Countries using DAB/DMB

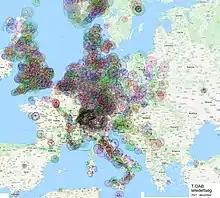
T-DAB transmitters and coverage areas in Europe, in December 2021

Australia was one of the first countries to commence large scale rollout of the newer DAB+ standard on 4 May 2009. As of 2017, nearly 25% of the population of the five metropolitan capitals (Sydney, Melbourne, Brisbane, Perth and Adelaide) were listening to DAB+ radio each week. Over 3 million digital radios have been sold with listeners being able to receive over 380 DAB+ stations.